Canadian whisky

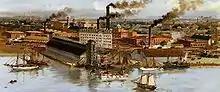
The Gooderham and Worts buildings, c. 19th century. In the 1860s, the distillery became the world's largest producer of whisky.

Gooderham and Worts began producing whisky in 1837 in Toronto as a side business to their wheat milling but surpassed Molson's production by the 1850s as it expanded their operations with a new distillery in what would become the Distillery District. Henry Corby started distilling whisky as a side business from his gristmill in 1859 in what became known as Corbyville and Joseph Seagram began working in his father-in-law's Waterloo flour mill and distillery in 1864, which he would eventually purchase in 1883. Meanwhile, Americans Hiram Walker and J.P. Wiser moved to Canada: Walker to Windsor in 1858 to open a flour mill and distillery and Wiser to Prescott in 1857 to work at his uncle's distillery where he introduced a rye whisky and was successful enough to buy the distillery five years later. The disruption of American Civil War created an export opportunity for Canadian-made whiskies and their quality, particularly those from Walker and Wiser who had already begun the practice of aging their whiskies, sustained that market even after post-war tariffs were introduced. In the 1880s, Canada's National Policy placed high tariffs on foreign alcoholic products as whisky began to be sold in bottles and the federal government instituted a bottled in bond program that provided certification of the time a whisky spent aging and allowed deferral of taxes for that period, which encouraged aging. In 1890 Canada became the first country to enact an aging law for whiskies, requiring them to be aged at least two years. The growing temperance movement culminated in prohibition in 1916 and distilleries had to either specialize in the export market or switch to alternative products, like industrial alcohols which were in demand in support of the war effort.